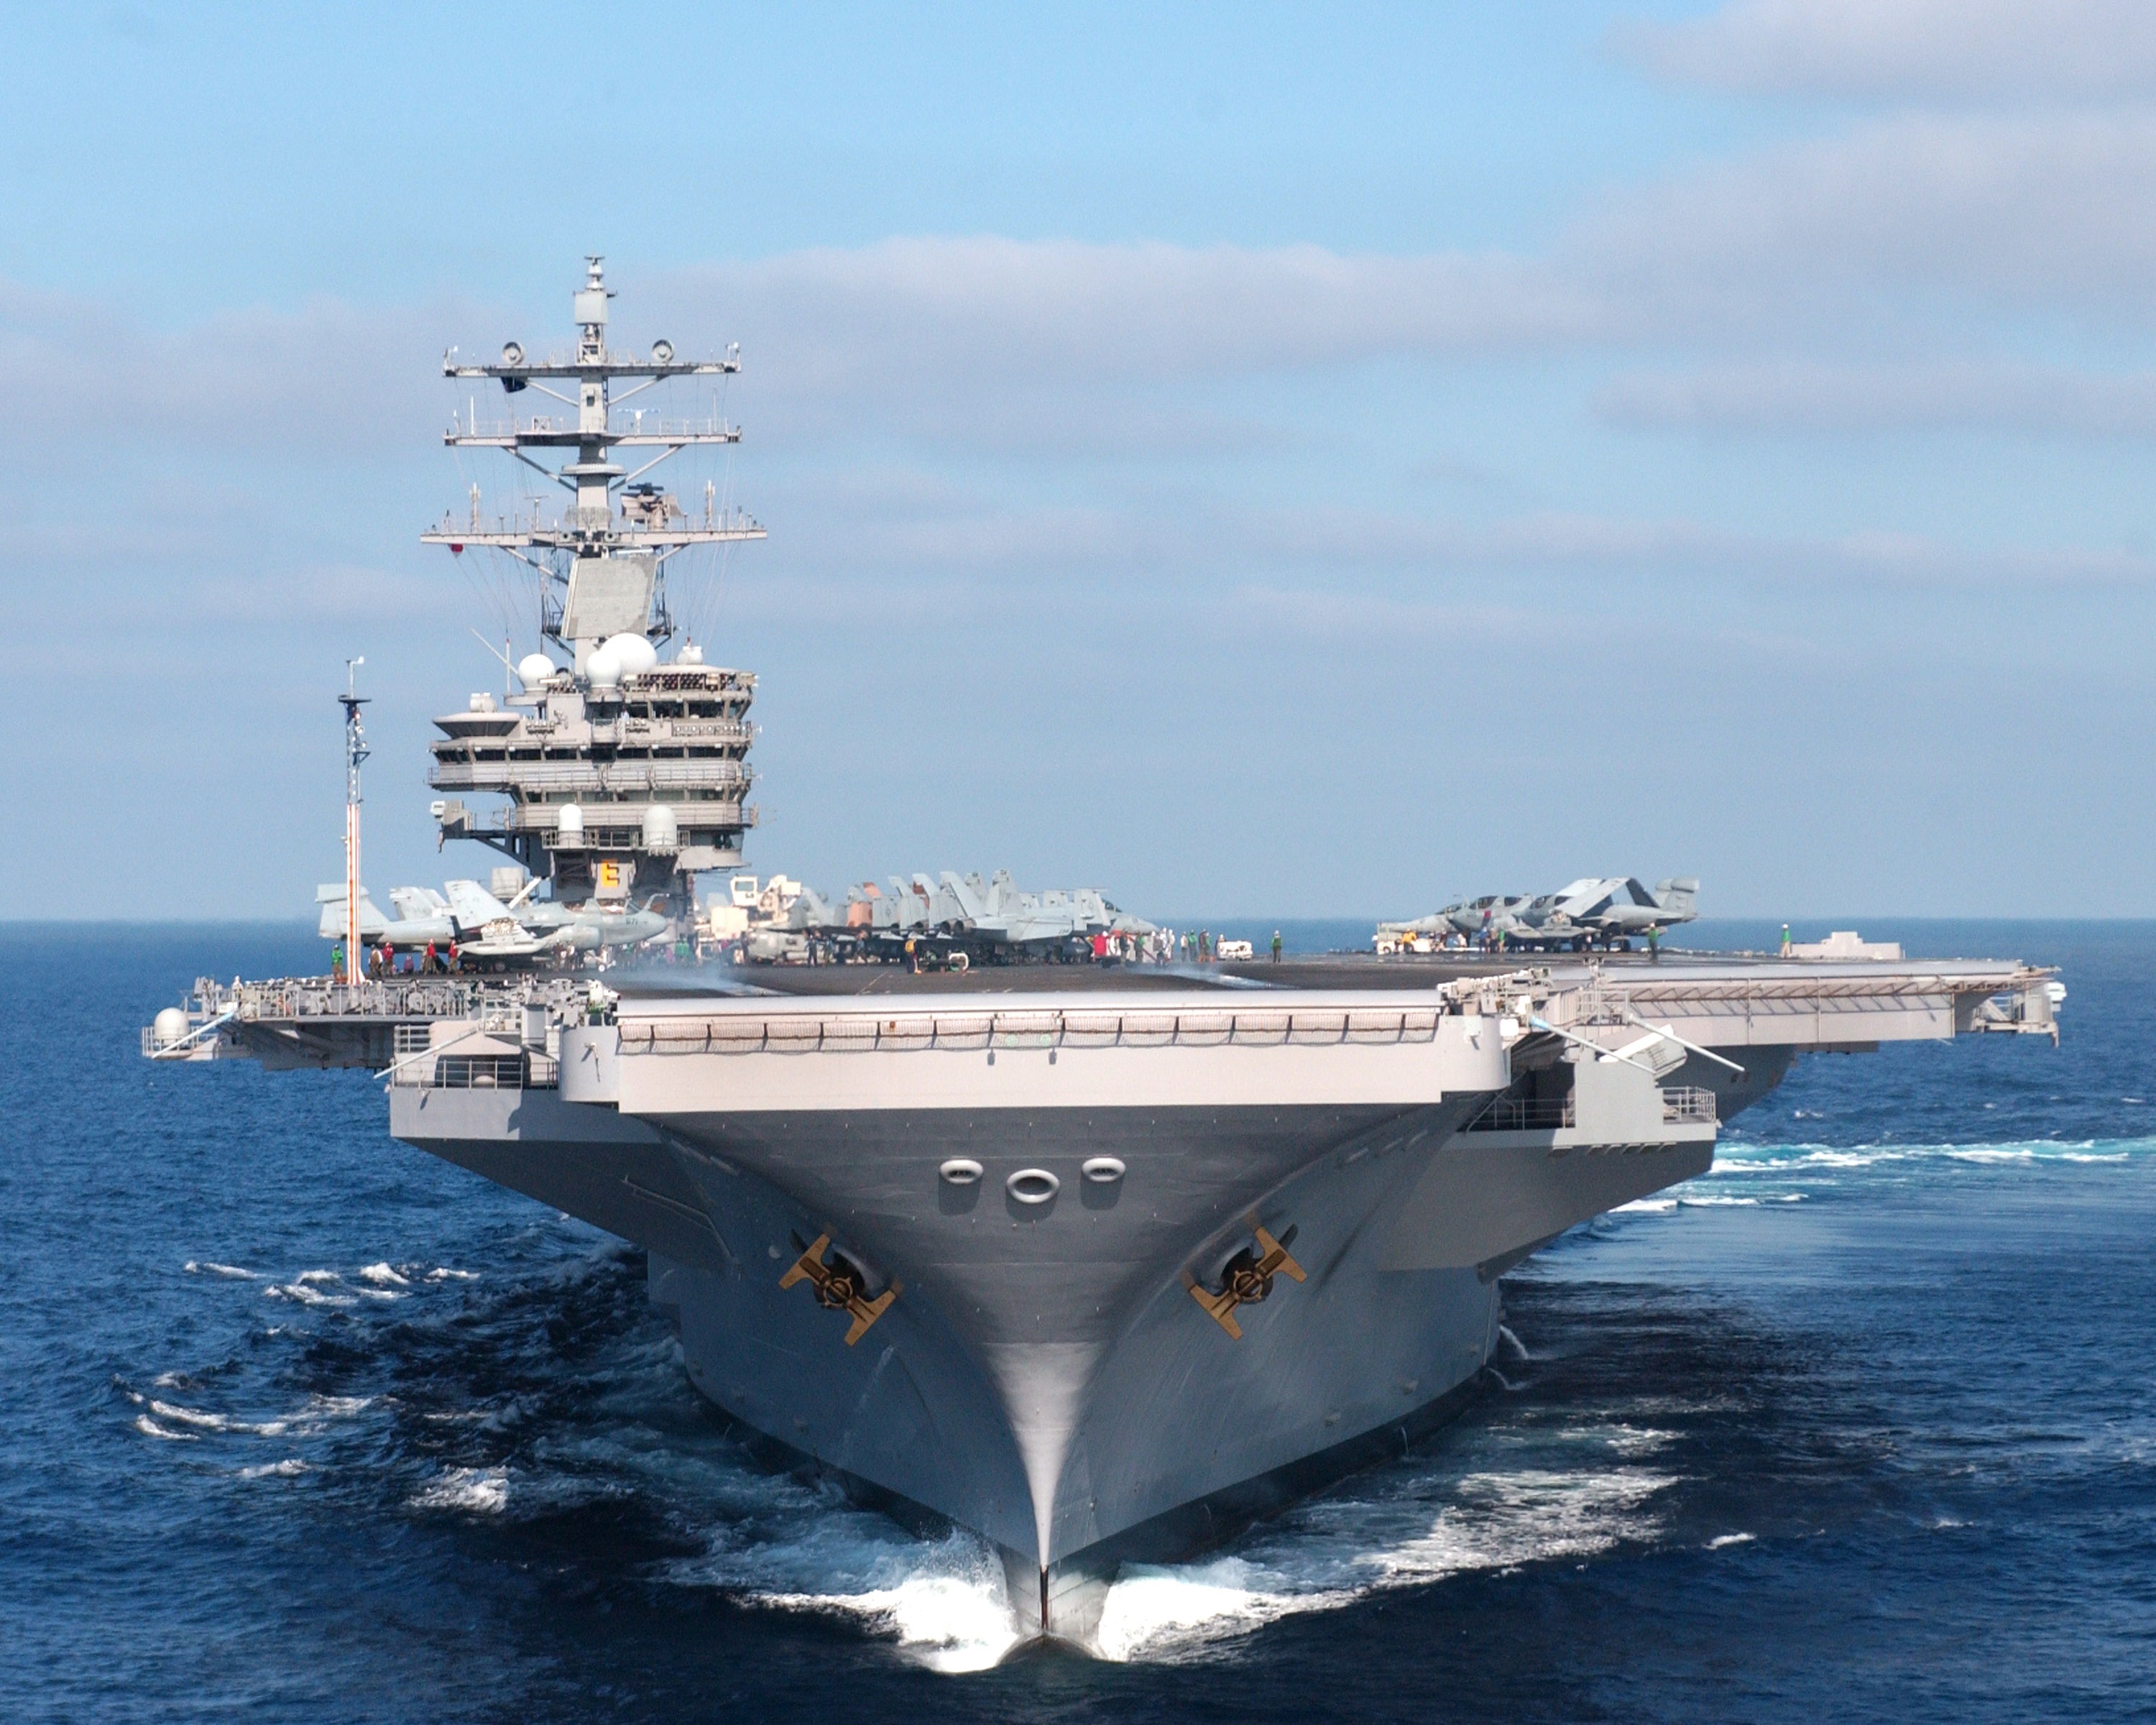
sea, boat, ship, aircraft, military, jet, vehicle, yacht, us navy, navy, planes, watercraft, warship, battleship, frigate, defense, passenger ship, destroyer, luxury yacht, aircraft carrier, uss ronald reagan, maritime security, sea based air, patrol boat, naval ship, guided missile destroyer, battlecruiser, amphibious assault ship, amphibious transport dock, dock landing ship